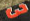
Number: 3